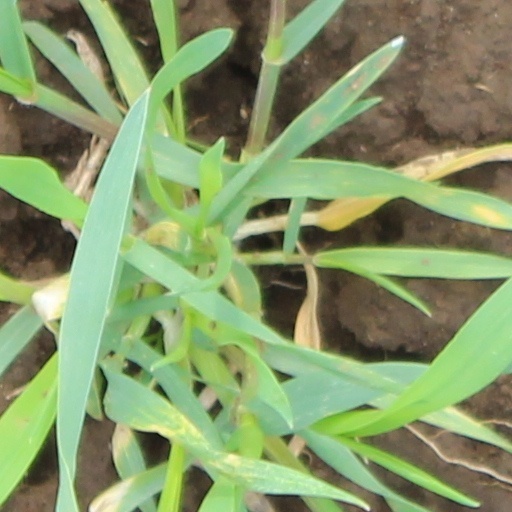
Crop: wheat